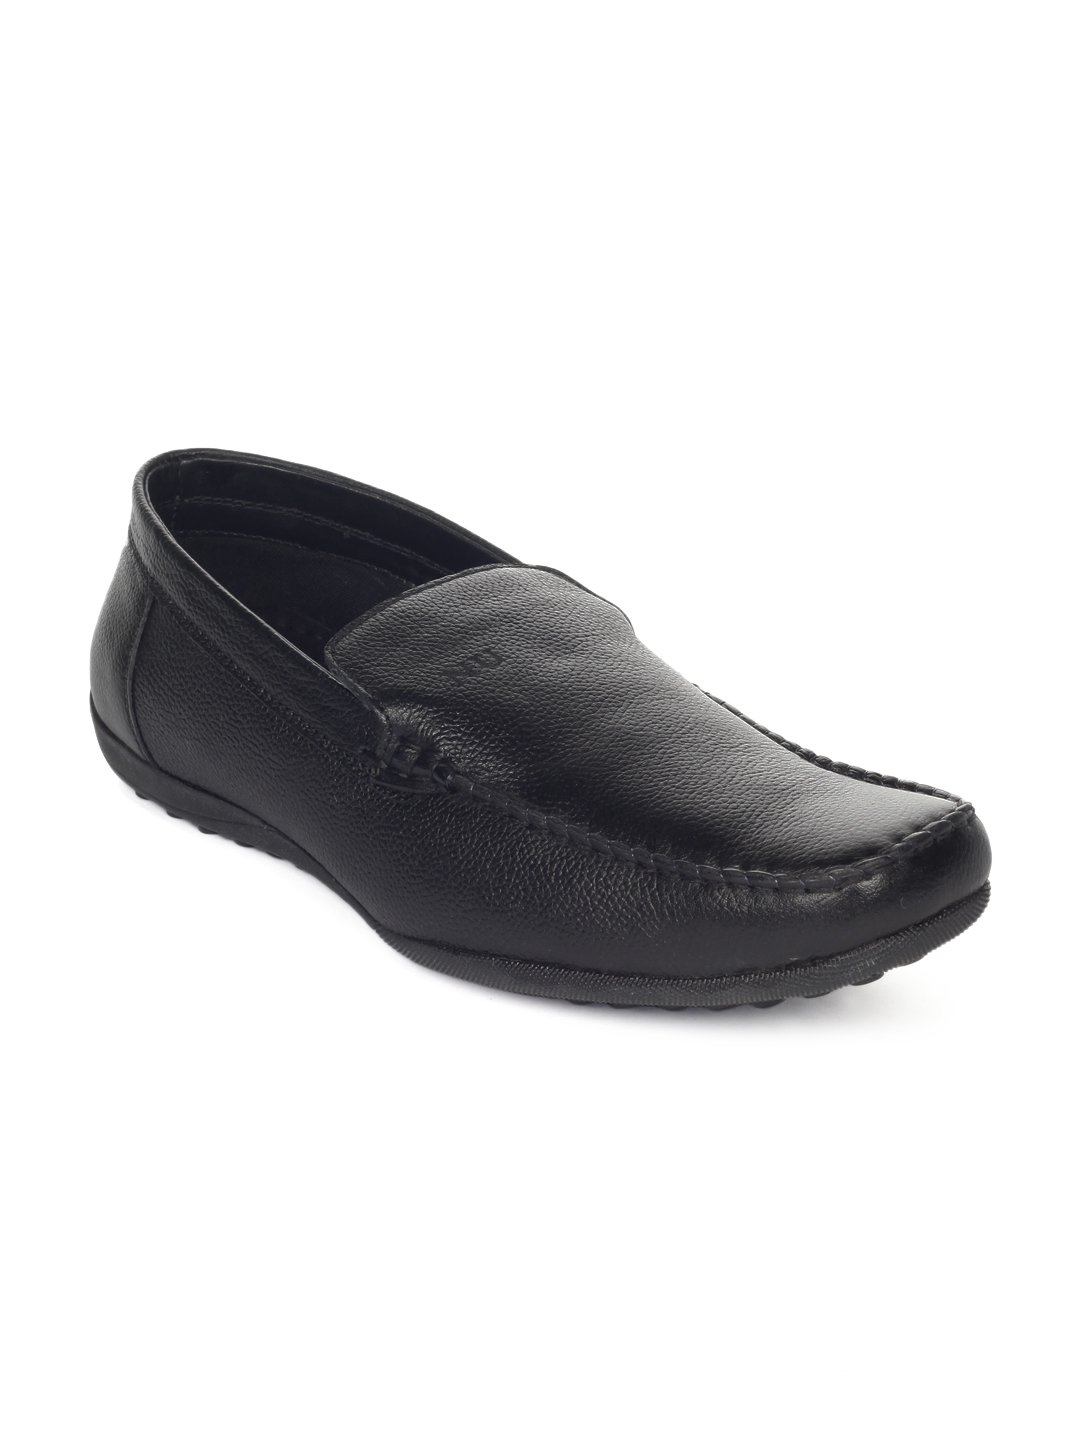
Numero Uno Men Black Formal Shoes
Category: Footwear / Shoes / Formal Shoes
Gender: Men
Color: Black
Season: Summer 2012
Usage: Formal